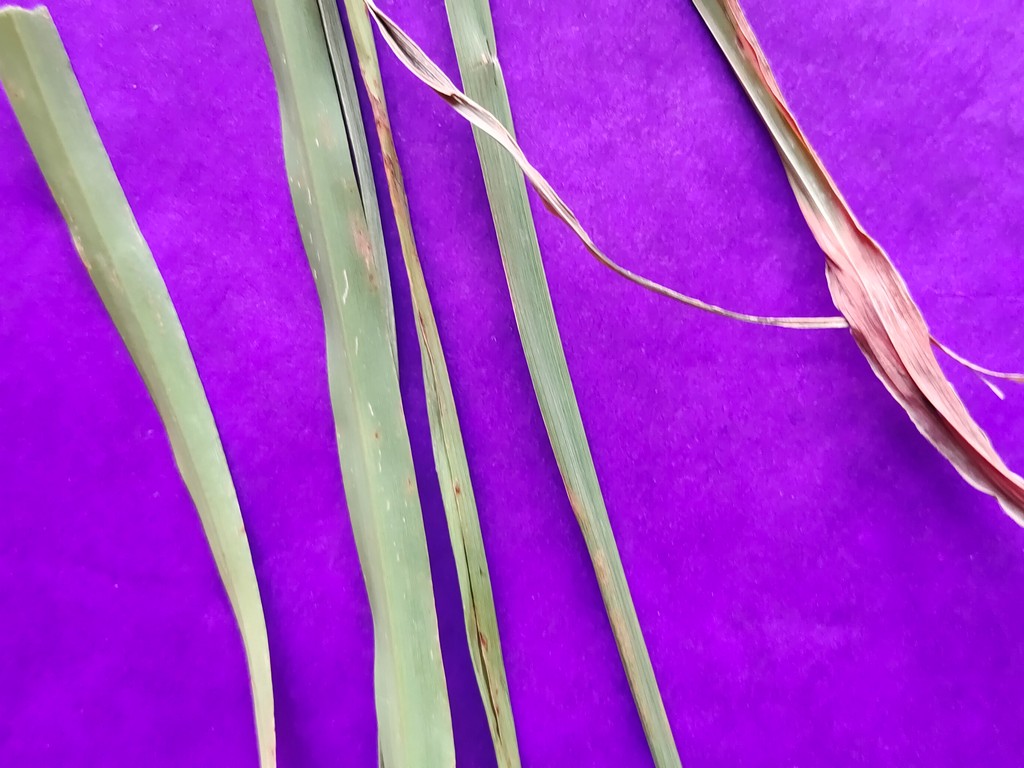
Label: Unhealthy